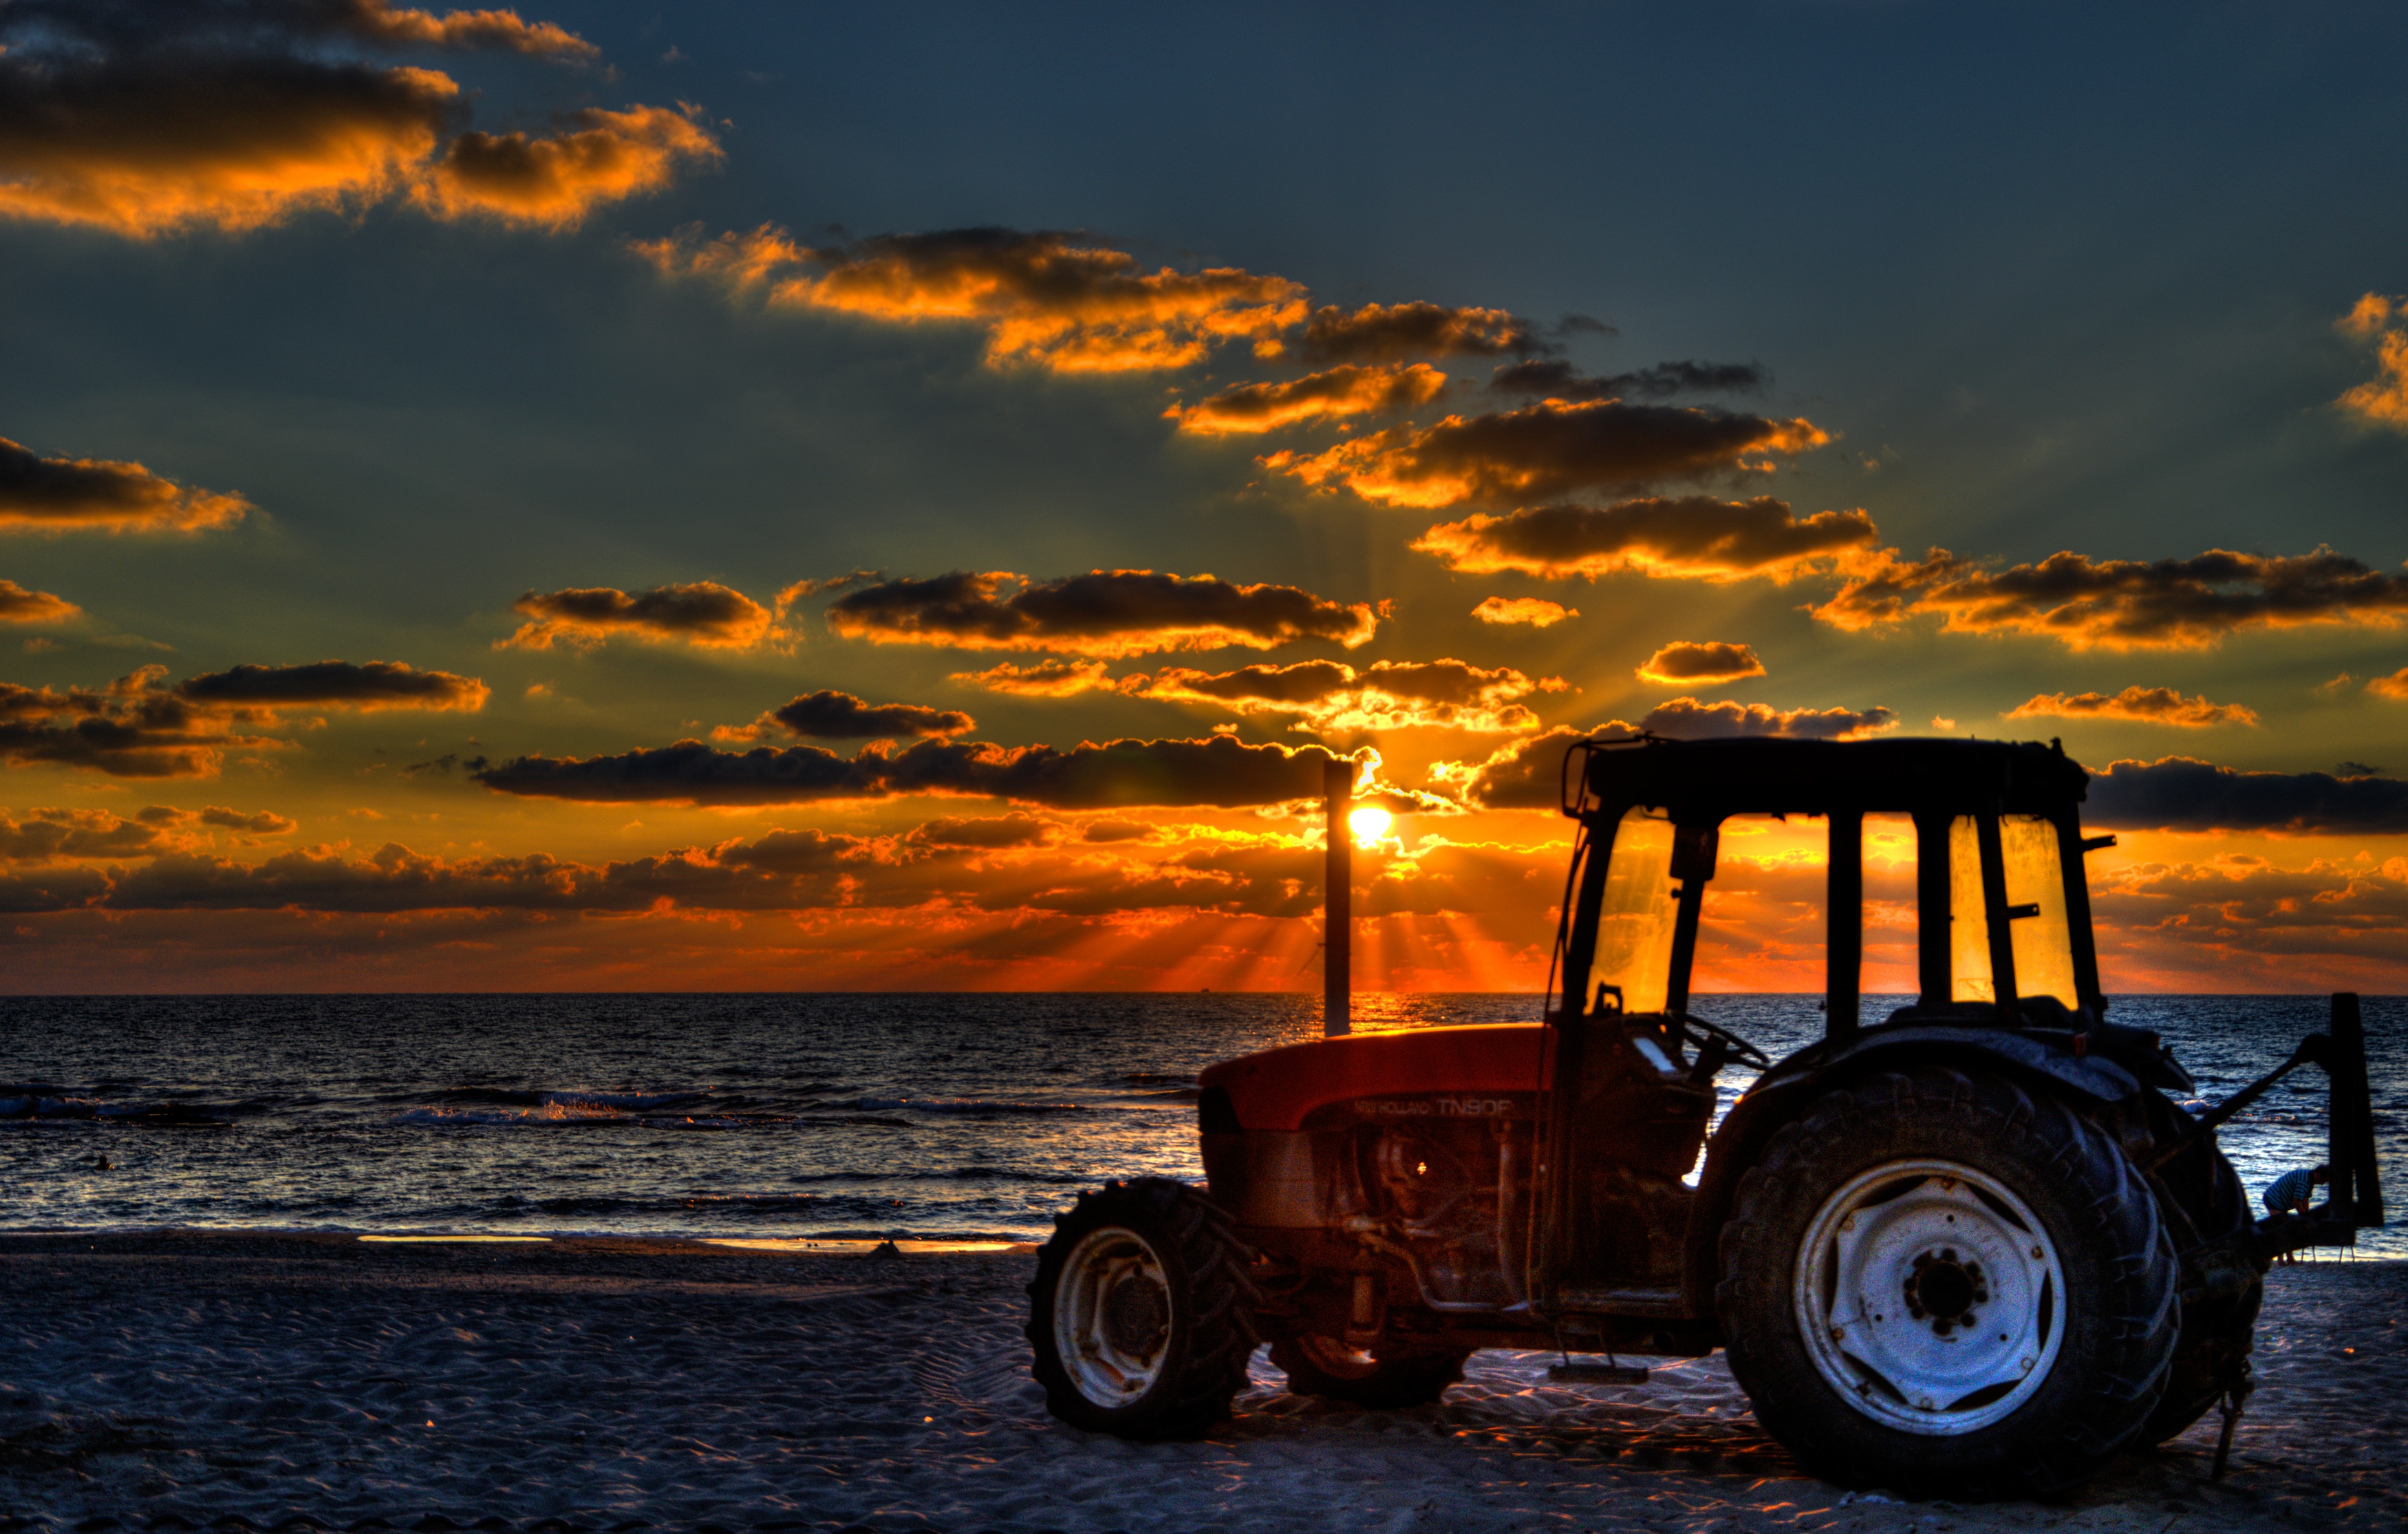
beach, sea, coast, horizon, cloud, sky, sunrise, sunset, field, sunlight, morning, shore, dawn, dusk, evening, vehicle